Ghousi Shah

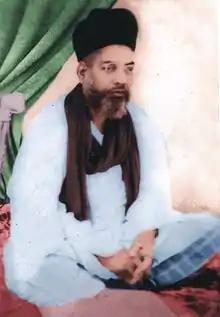

Moulana Ghousi Shah (1 July 1893 – 6 June 1954) was a Muslim Sufi saint and poet from Hyderabad, India. He was the "Janesheen" (successor) to Machiliwale Shah in the Sufi lineage